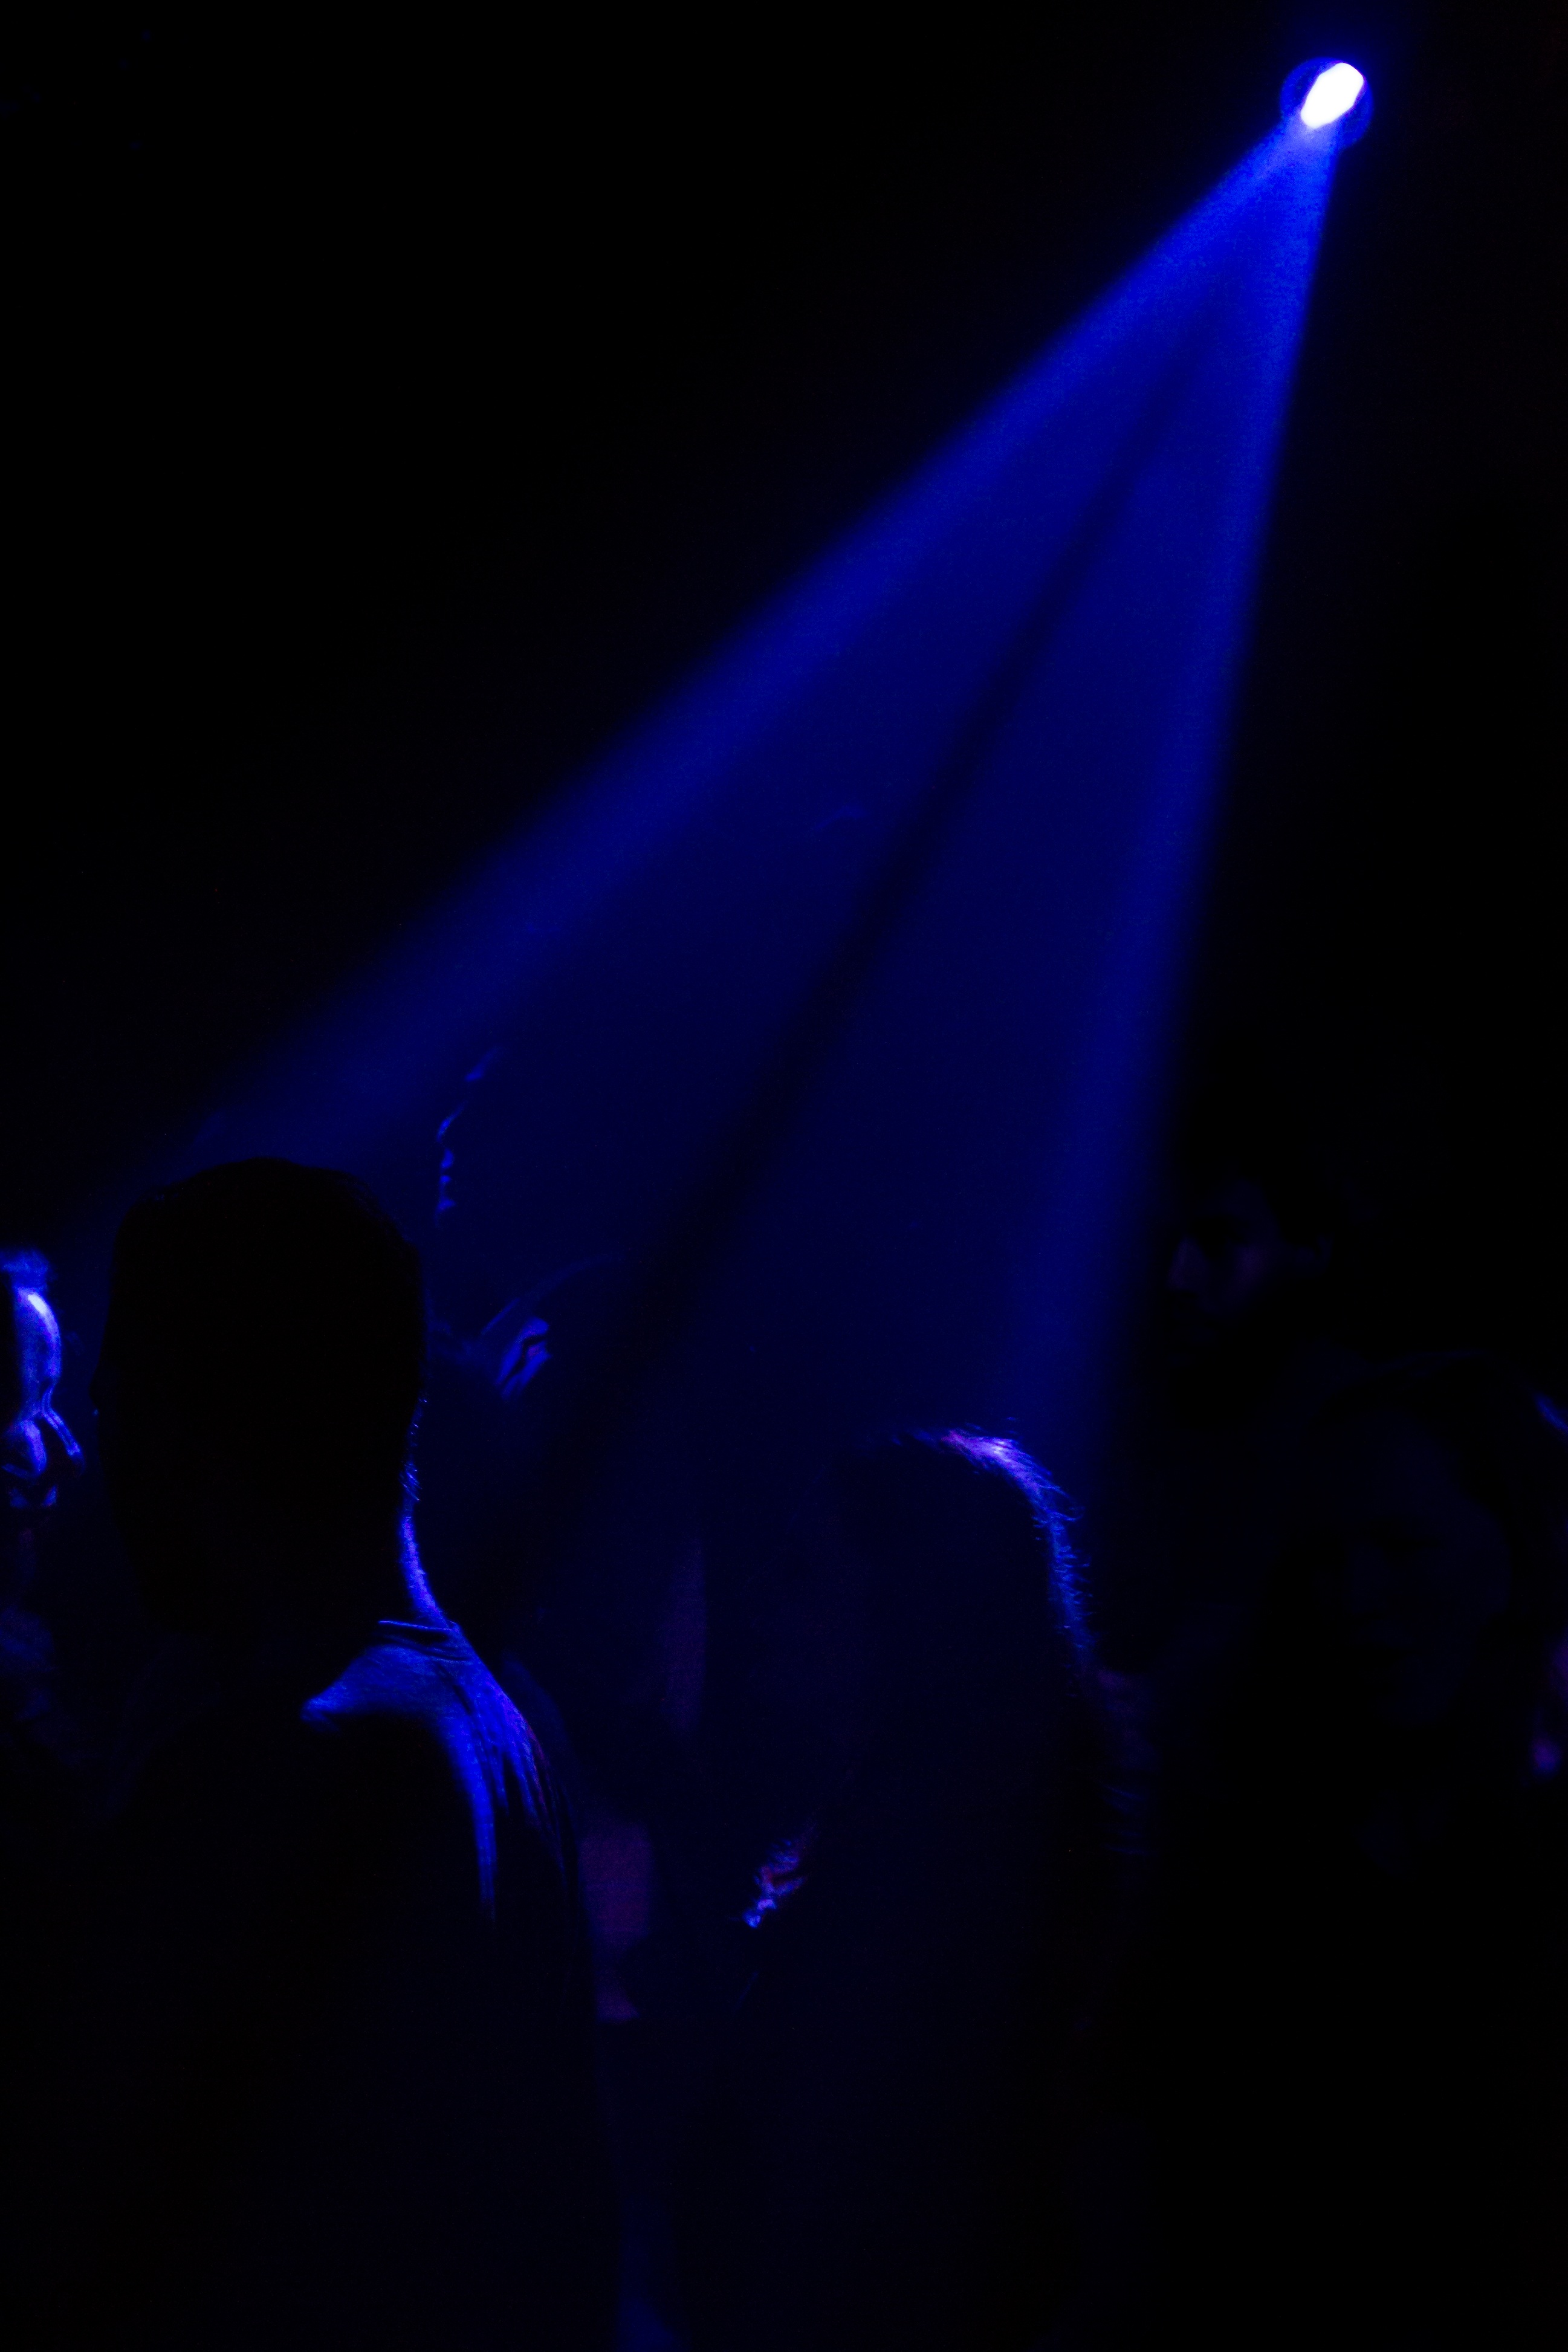
light, night, atmosphere, line, color, darkness, blue, lighting, stage, party, dancing, disco, going out